David Oberhauser

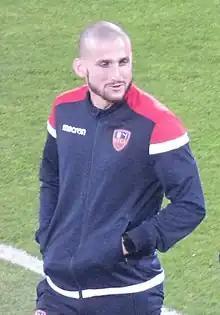
Oberhauser in 2018

David Oberhauser (born 29 November 1990) is a French former professional footballer who played as a goalkeeper. He is of German descent.